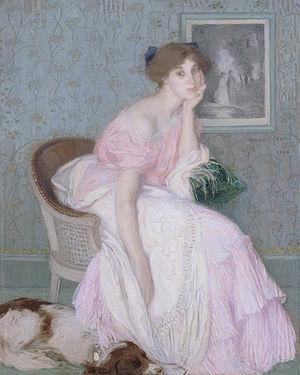
Edmond Aman-Jean, pseudonyme d'Amand Edmond Jean et signant ses œuvres Aman Jean, né à Chevry-Cossigny le 13 novembre 1858 et mort le 25 janvier 1936 à Paris, est un peintre, graveur et critique d'art français.